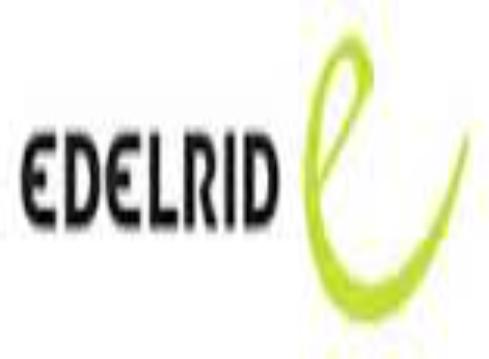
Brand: Edelrid
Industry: Sports